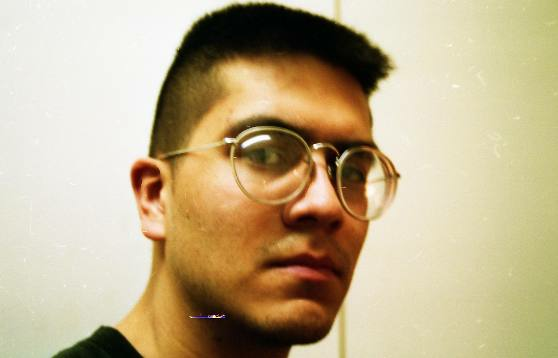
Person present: Yes